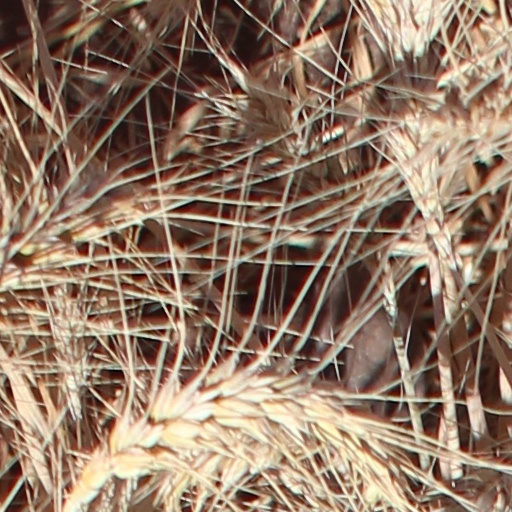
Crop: wheat